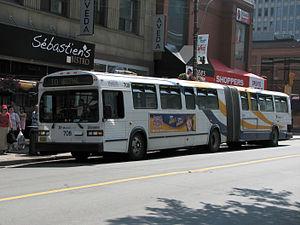
Le Classic était un autobus urbain développé par General Motors. Bien que le modèle vise à l'origine uniquement le marché canadien et constitue une solution de rechange à l'impopulaire Rapid Transit Series, le Classic, produit de 1982 à 1997, rencontre un succès considérable tant au Canada qu'aux États-Unis. Ses lignes plus conservatrices suscitent moins de controverse que celles futuristes du RTS.